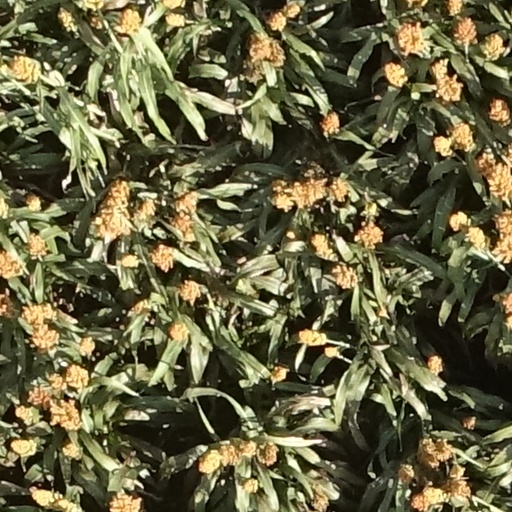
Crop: sorghum